Attendorn

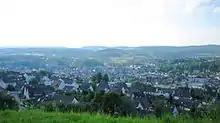
Inner town from the southeast

The town of Attendorn lies in the "Naturpark Ebbegebirge", right on the Biggesee (lake) in the district's northwest. The town's highest point is the "Rüenhardt" (636 m), whereas the "Ahauser Stausee" (reservoir) has an elevation of only 248 m. The municipal area comprises 97 km², roughly half of which is wooded. It is a part of South Westphalia.